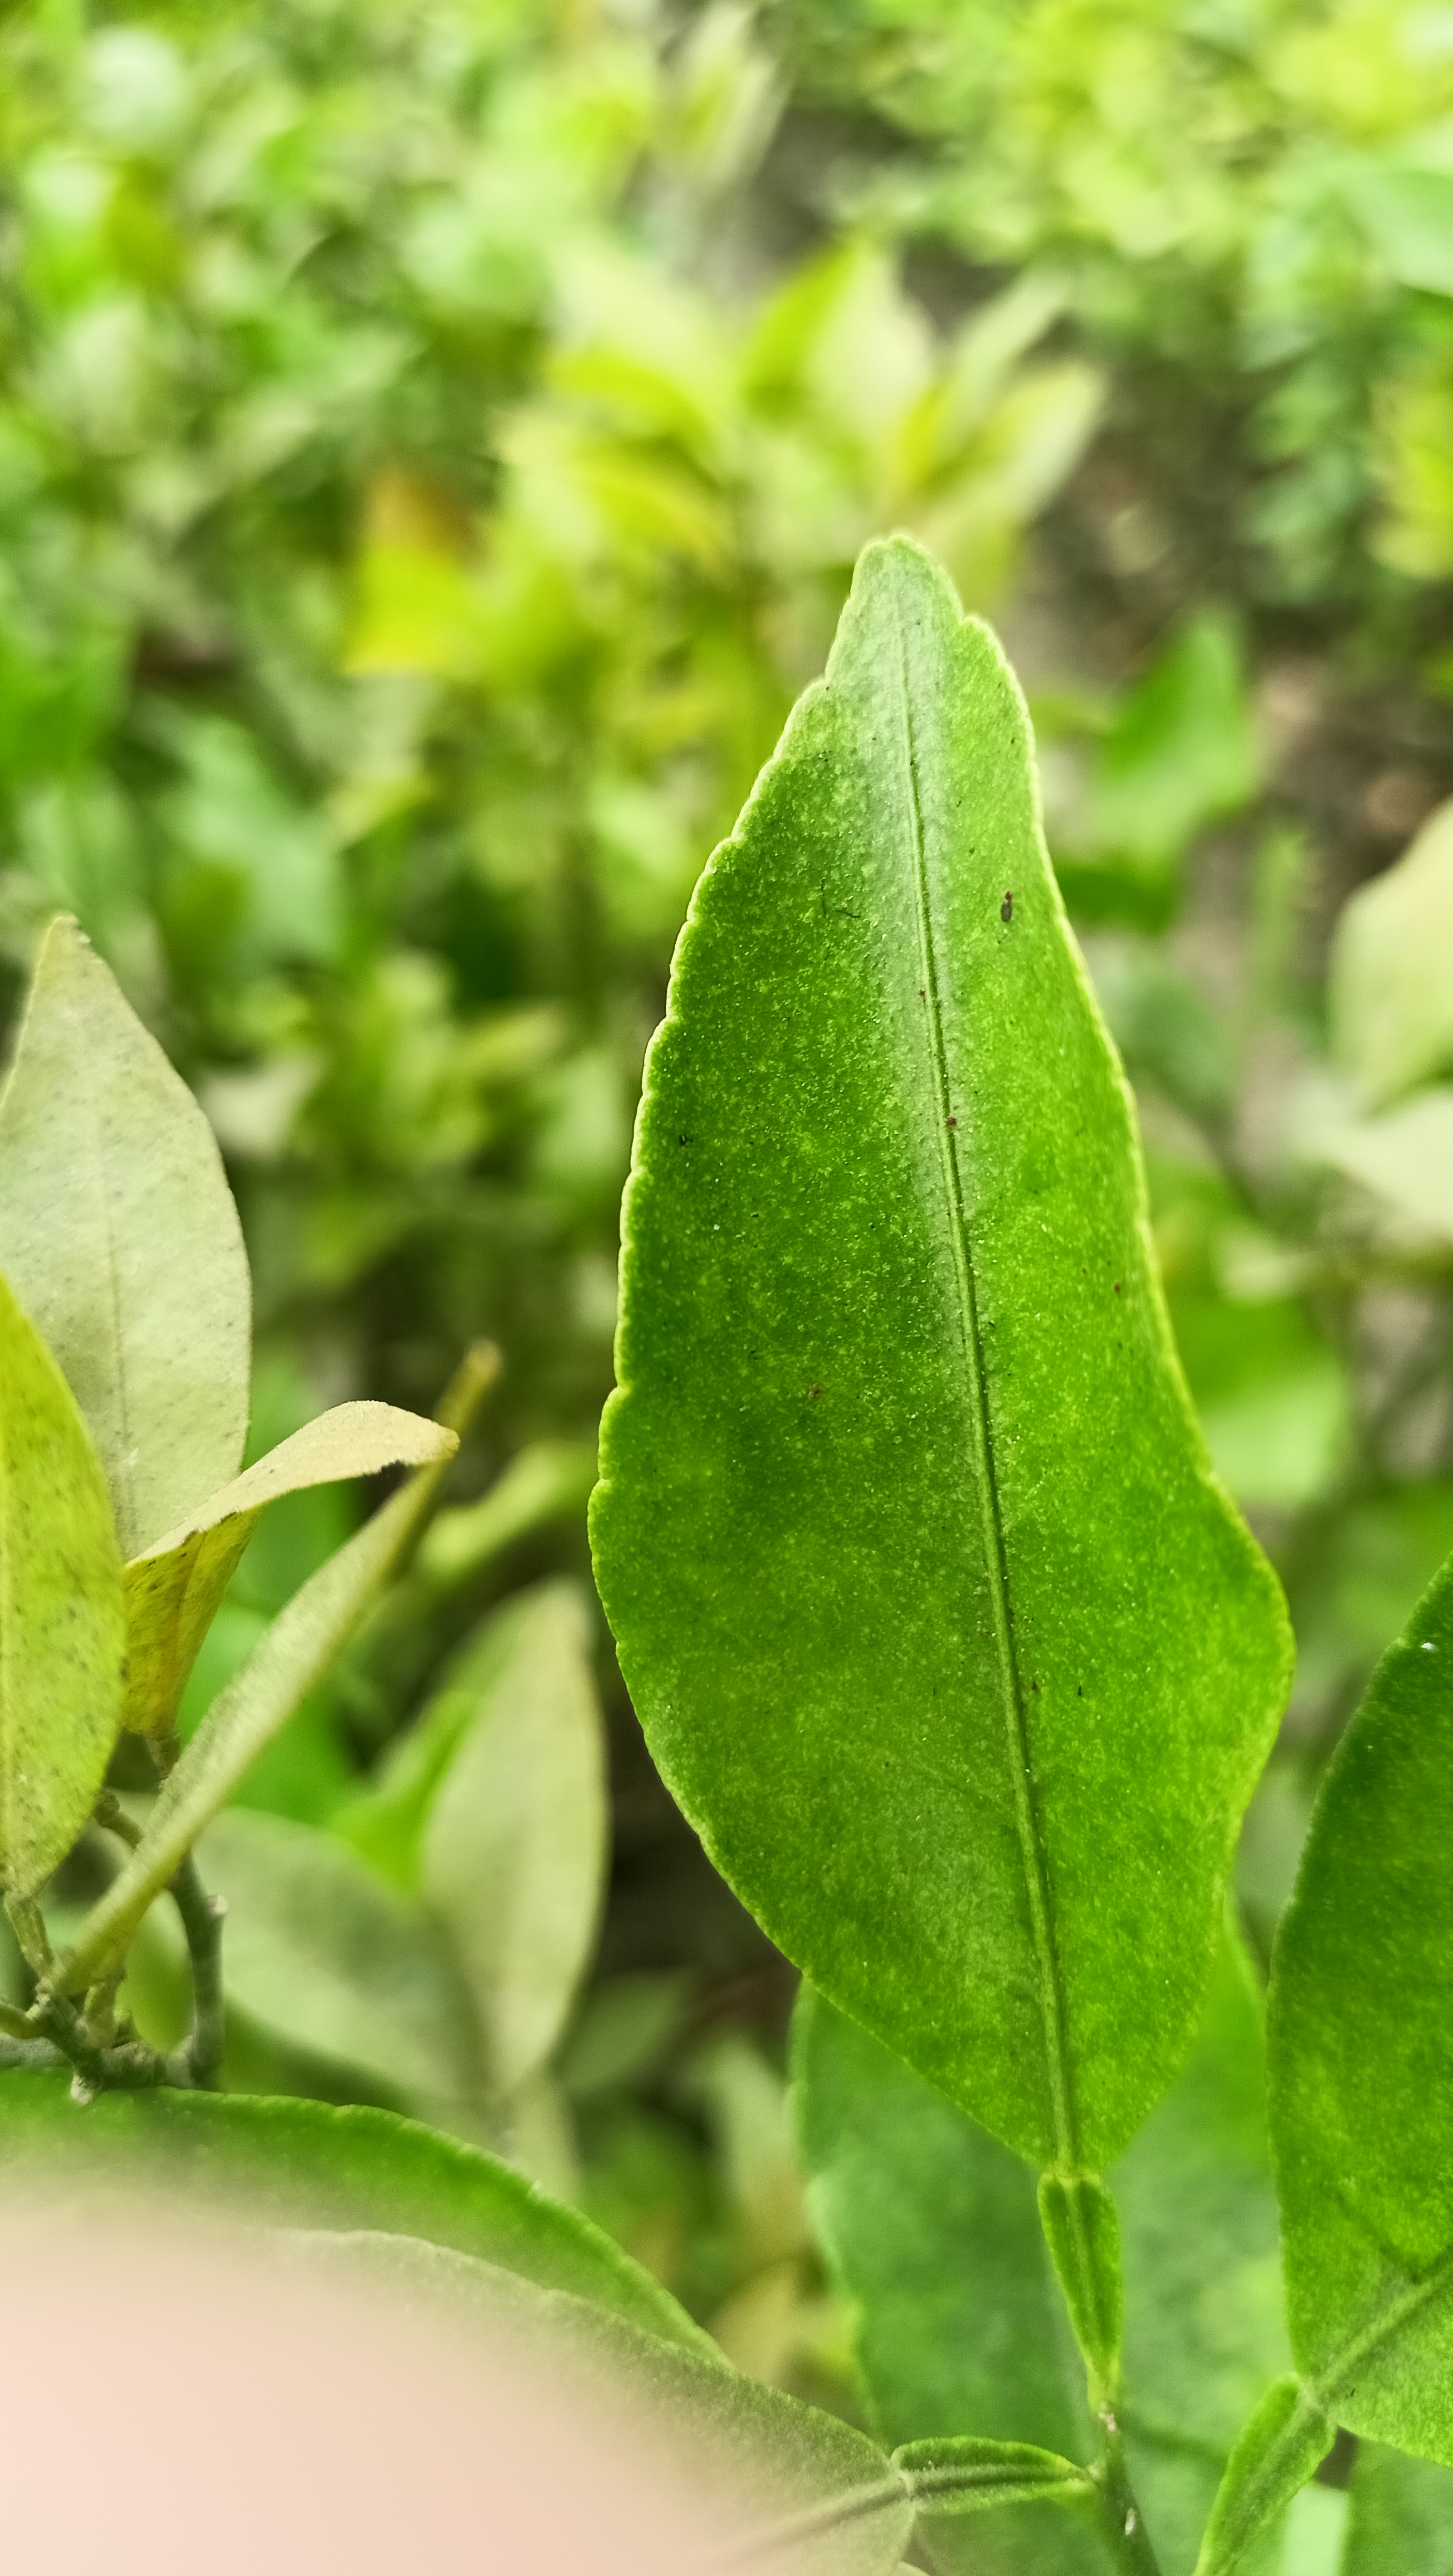
Mandarin leaf variety: Darjeling